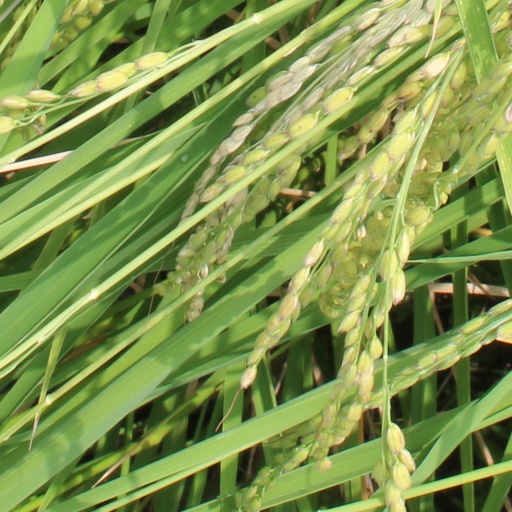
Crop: rice